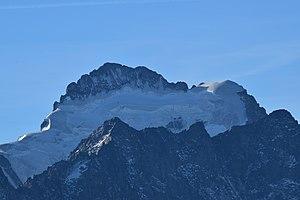
La barre des écrins vue depuis le col du Galibier.